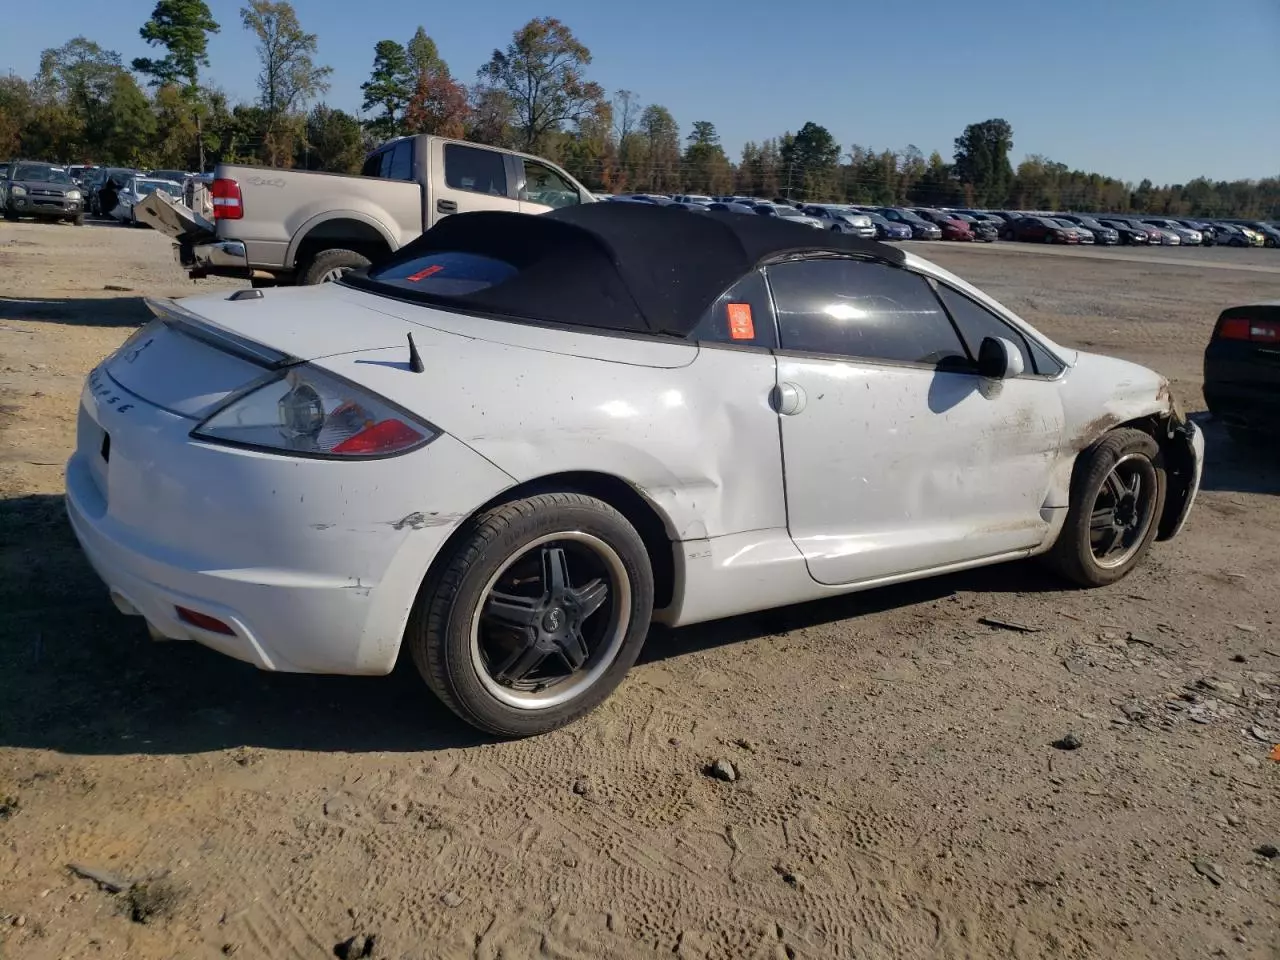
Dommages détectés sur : aile avant droite, porte avant droite, porte arrière droite, aile arrière droite, feu arrière droit, pare-choc arrière, plaque d'immatriculation arrière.
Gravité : majeur